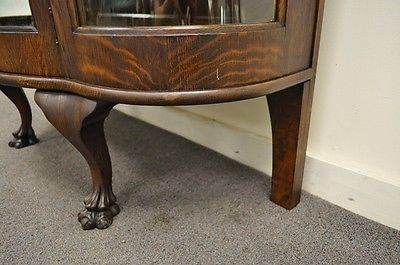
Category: cabinet